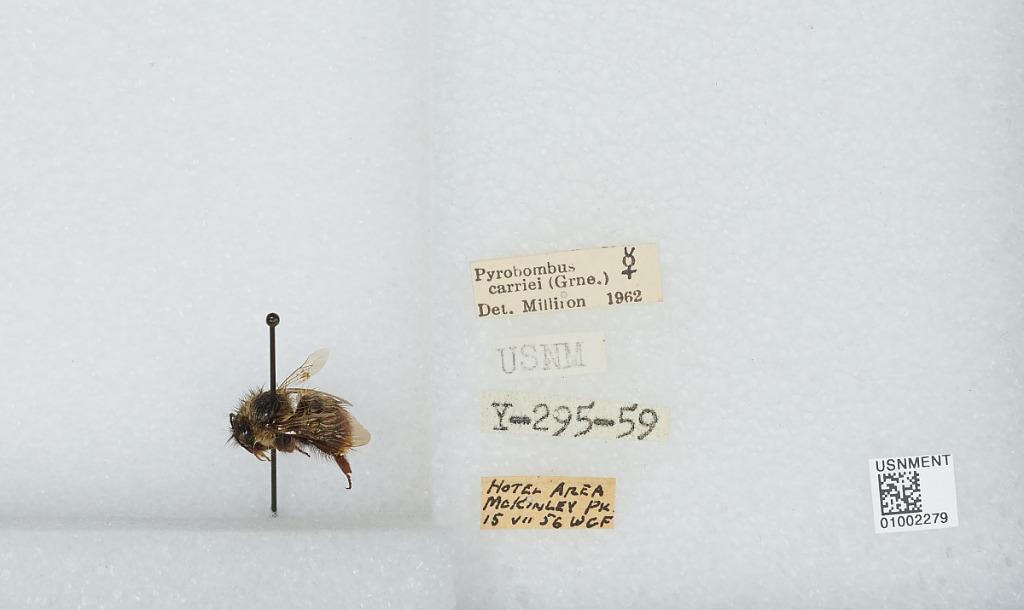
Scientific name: Bombus (Pyrobombus) frigidus Smith
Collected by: C. F.
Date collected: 1956-7-15
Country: United States
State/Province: Alaska
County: Denali
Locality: Hotel Area, McKinley Park
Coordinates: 63.6559, -148.829
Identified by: Milliron